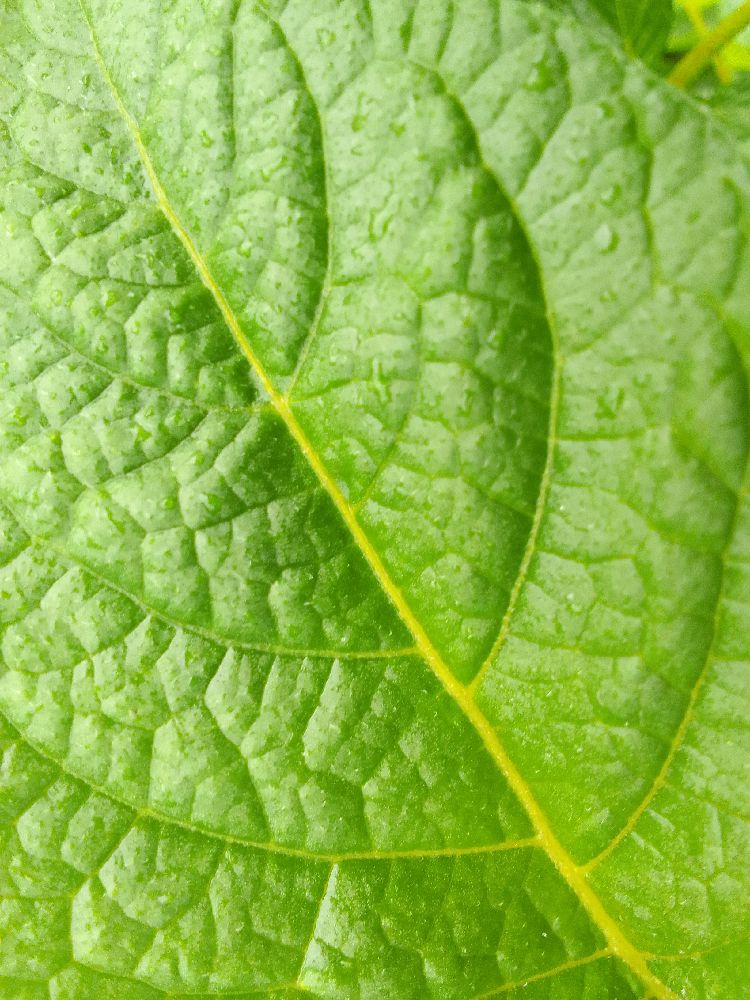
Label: Healthy